Farnborough International Airshow

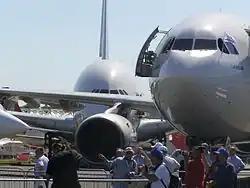
Farnborough in 2006

The Farnborough International Airshow is a trade exhibition for the aerospace and defence industries, where civilian and military aircraft are demonstrated to potential customers and investors in Farnborough, Hampshire. Since its first show in 1948, Farnborough has seen the debut of many famous aeroplanes, including the Vickers VC10, Concorde, the Eurofighter, the Airbus A380, and the Lockheed Martin F-35 Lightning II. At the 1958 show, Hawker Hunters of the RAF's Black Arrows executed a 22-aircraft formation loop, setting a new world record.